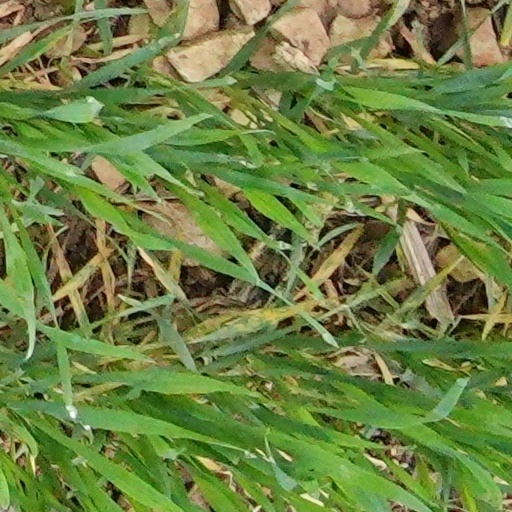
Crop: wheat